Hans Knudsen (painter)

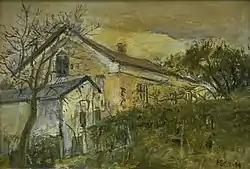
"Forsamlingshuset i Slagslunde"

He trained as a decoration painter in Odense with Carl Frederik Aagaard (1833-1895) from 1881-84. From 1888-96, he trained to the school operated by Kristian Zahrtmann (1843–1917). He exhibited regularly at the Charlottenborg Spring Exhibition from 1893–1946.